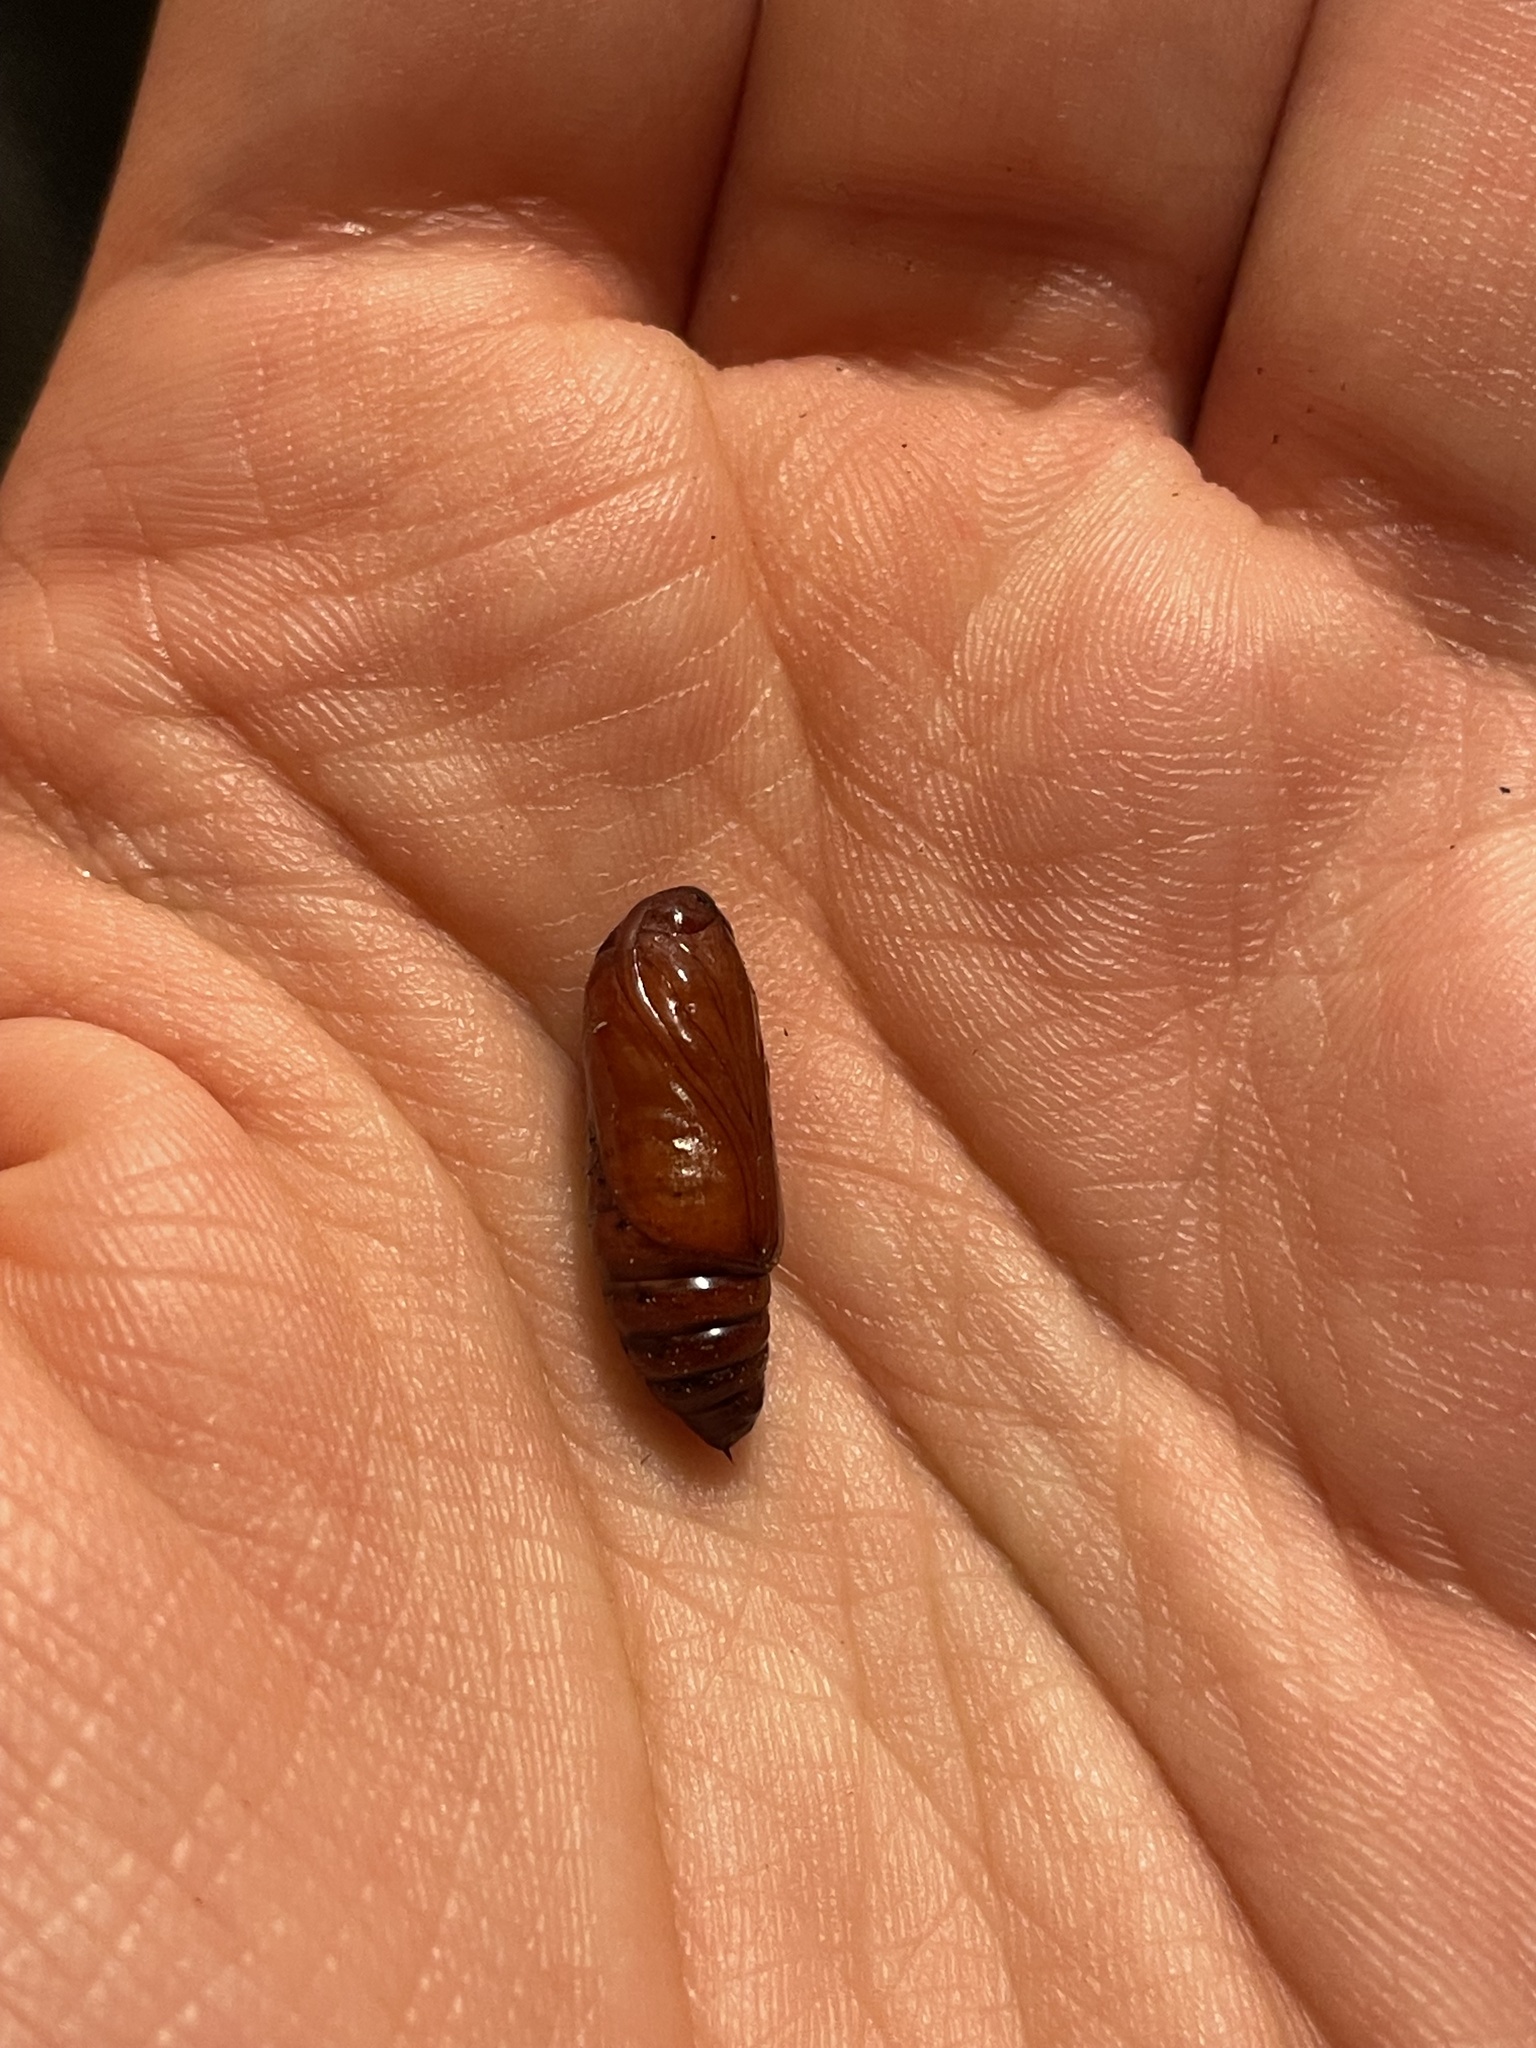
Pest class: cutworms